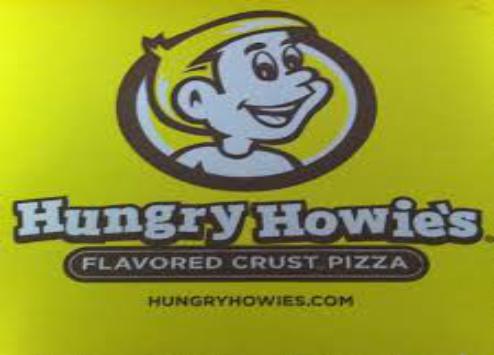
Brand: Hungry Howie's Pizza
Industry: Food